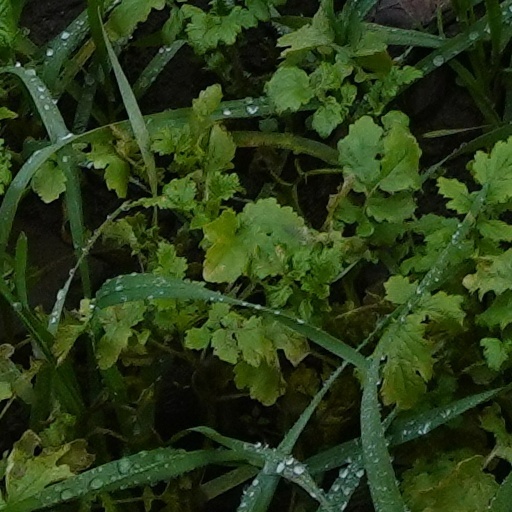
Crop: wheat